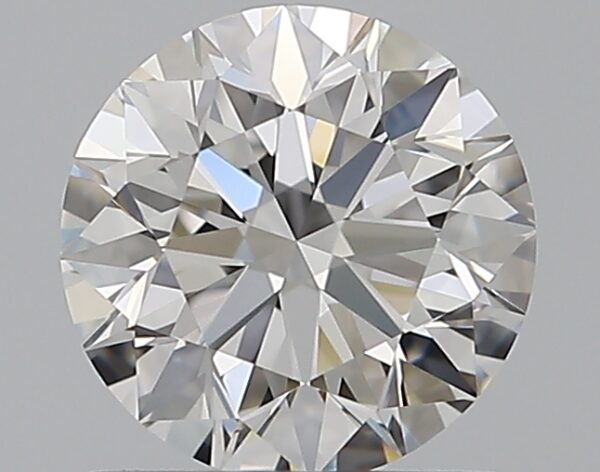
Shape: round
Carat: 0.91
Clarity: VVS1
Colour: E
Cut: EX
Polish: EX
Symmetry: EX
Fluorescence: F
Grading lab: GIA
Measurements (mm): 6.14 x 6.18 x 3.86